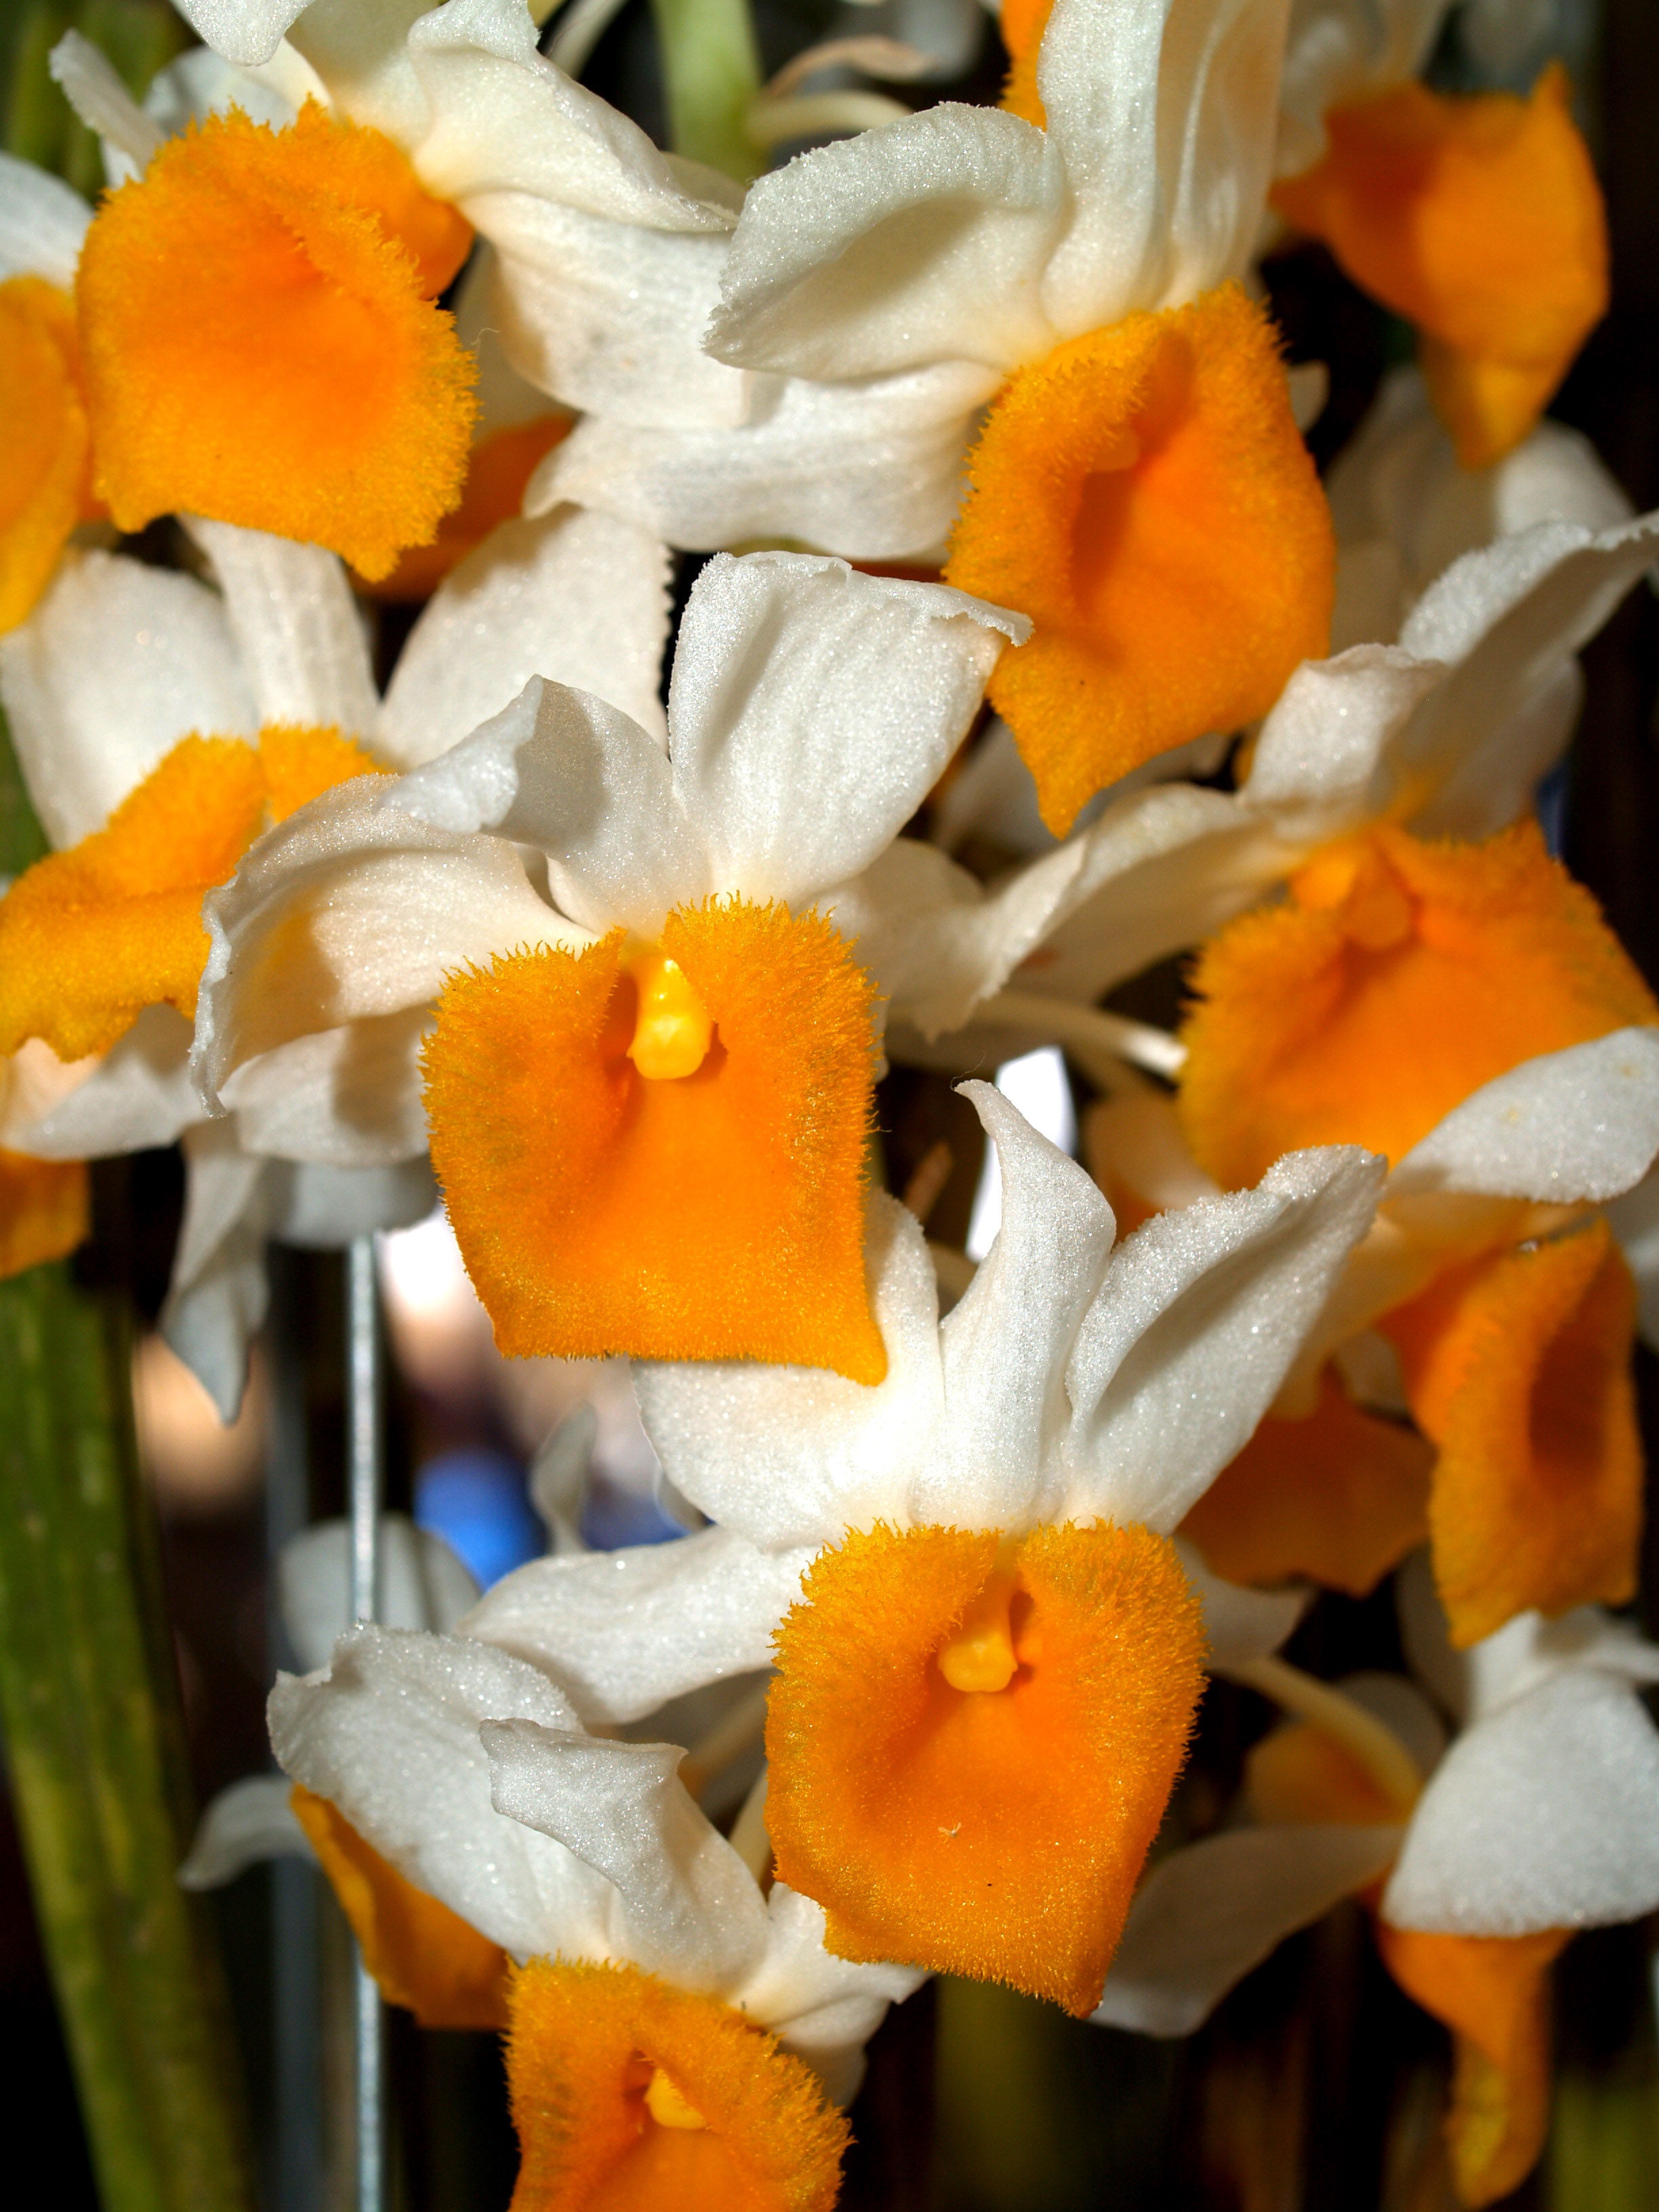
nature, branch, blossom, growth, plant, flower, purple, petal, bloom, summer, daisy, foliage, bouquet, decoration, spring, tropical, lush, color, natural, clean, botany, yellow, pink, flora, botanical, orchid, luxury, ornate, decorative, eye, violet, blowing, bright, head, beautiful, narcissus, conservation, event, exotic, bud, oriental, elegance, individual, carpel, macro photography, flowering plant, phalanxes, cattleya, dendrobium, land plant